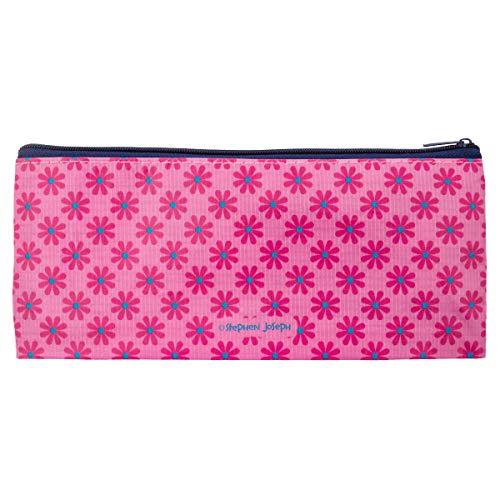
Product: Stephen Joseph Recycled Bag Sets
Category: Clothing, Shoes & Jewelry | Luggage & Travel Gear | Backpacks | Kids' Backpacks
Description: IMAGINATIVE DESIGNS: Bright colors and characters make these recycled bags great for all occasions.
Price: $9.99